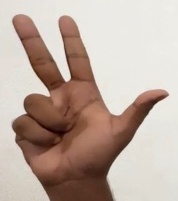
ASL sign: 3